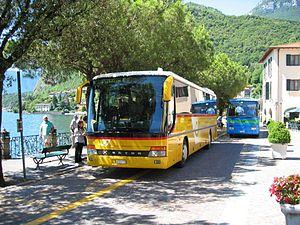
CarPostal Suisse SA, plus connue en français sous le nom CarPostal, est une entreprise de transport en commun filiale de La Poste suisse.